Jack Monroe

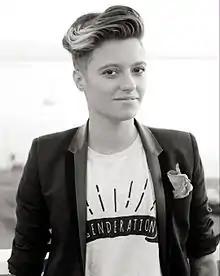
Monroe in 2015

Jack Monroe (born 17 March 1988) is a British food writer, journalist and activist known for campaigning on poverty issues, particularly hunger relief. She initially rose to prominence when a post on her blog "A Girl Called Jack" (now renamed "Cooking on a Bootstrap") went viral. She has published seven cookbooks that focus on "austerity recipes" and meals which can be made on a tight budget. She has written for publications such as "The Echo", "The Huffington Post" and "The Guardian".